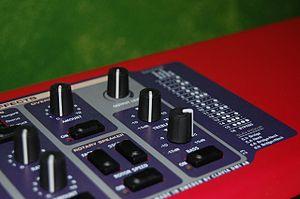
Le Clavia Nord Electro est un clavier électronique fabriqué par l'entreprise Clavia en Suède.